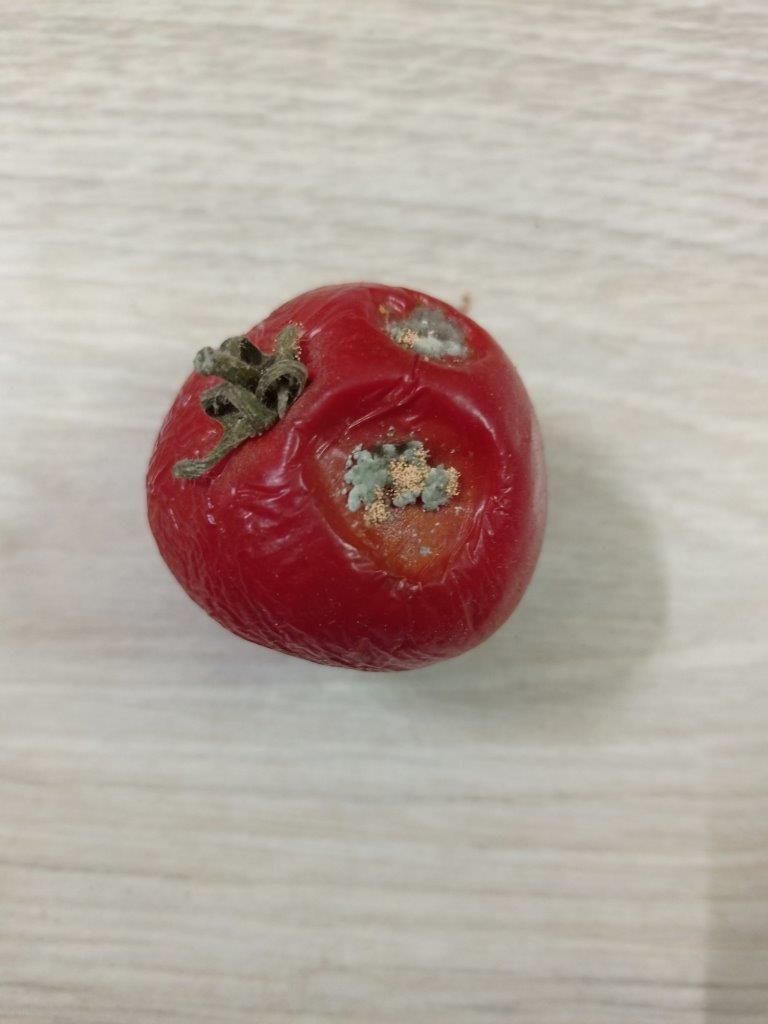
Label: Rotten